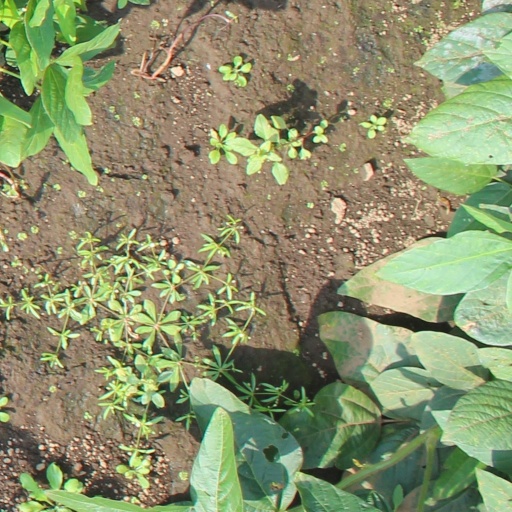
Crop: soybean